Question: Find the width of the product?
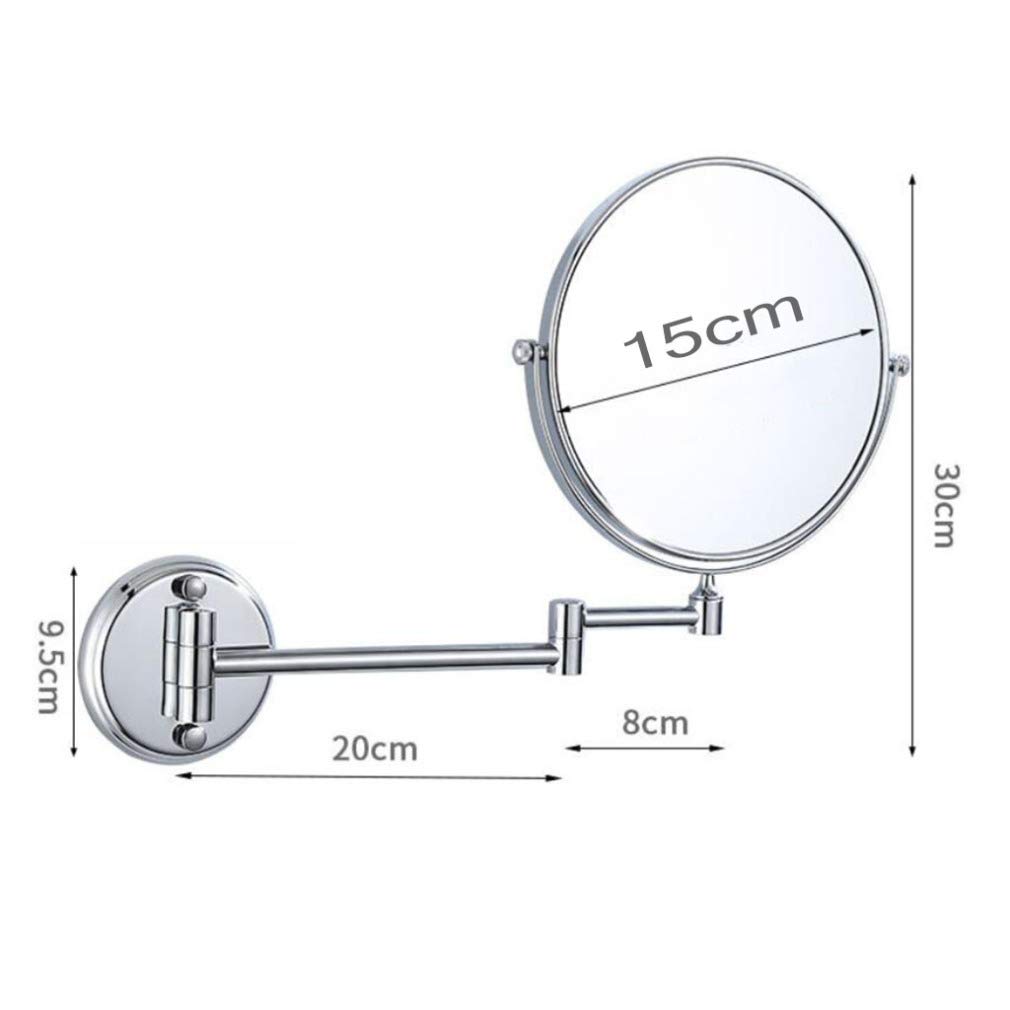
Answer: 20.0 centimetre